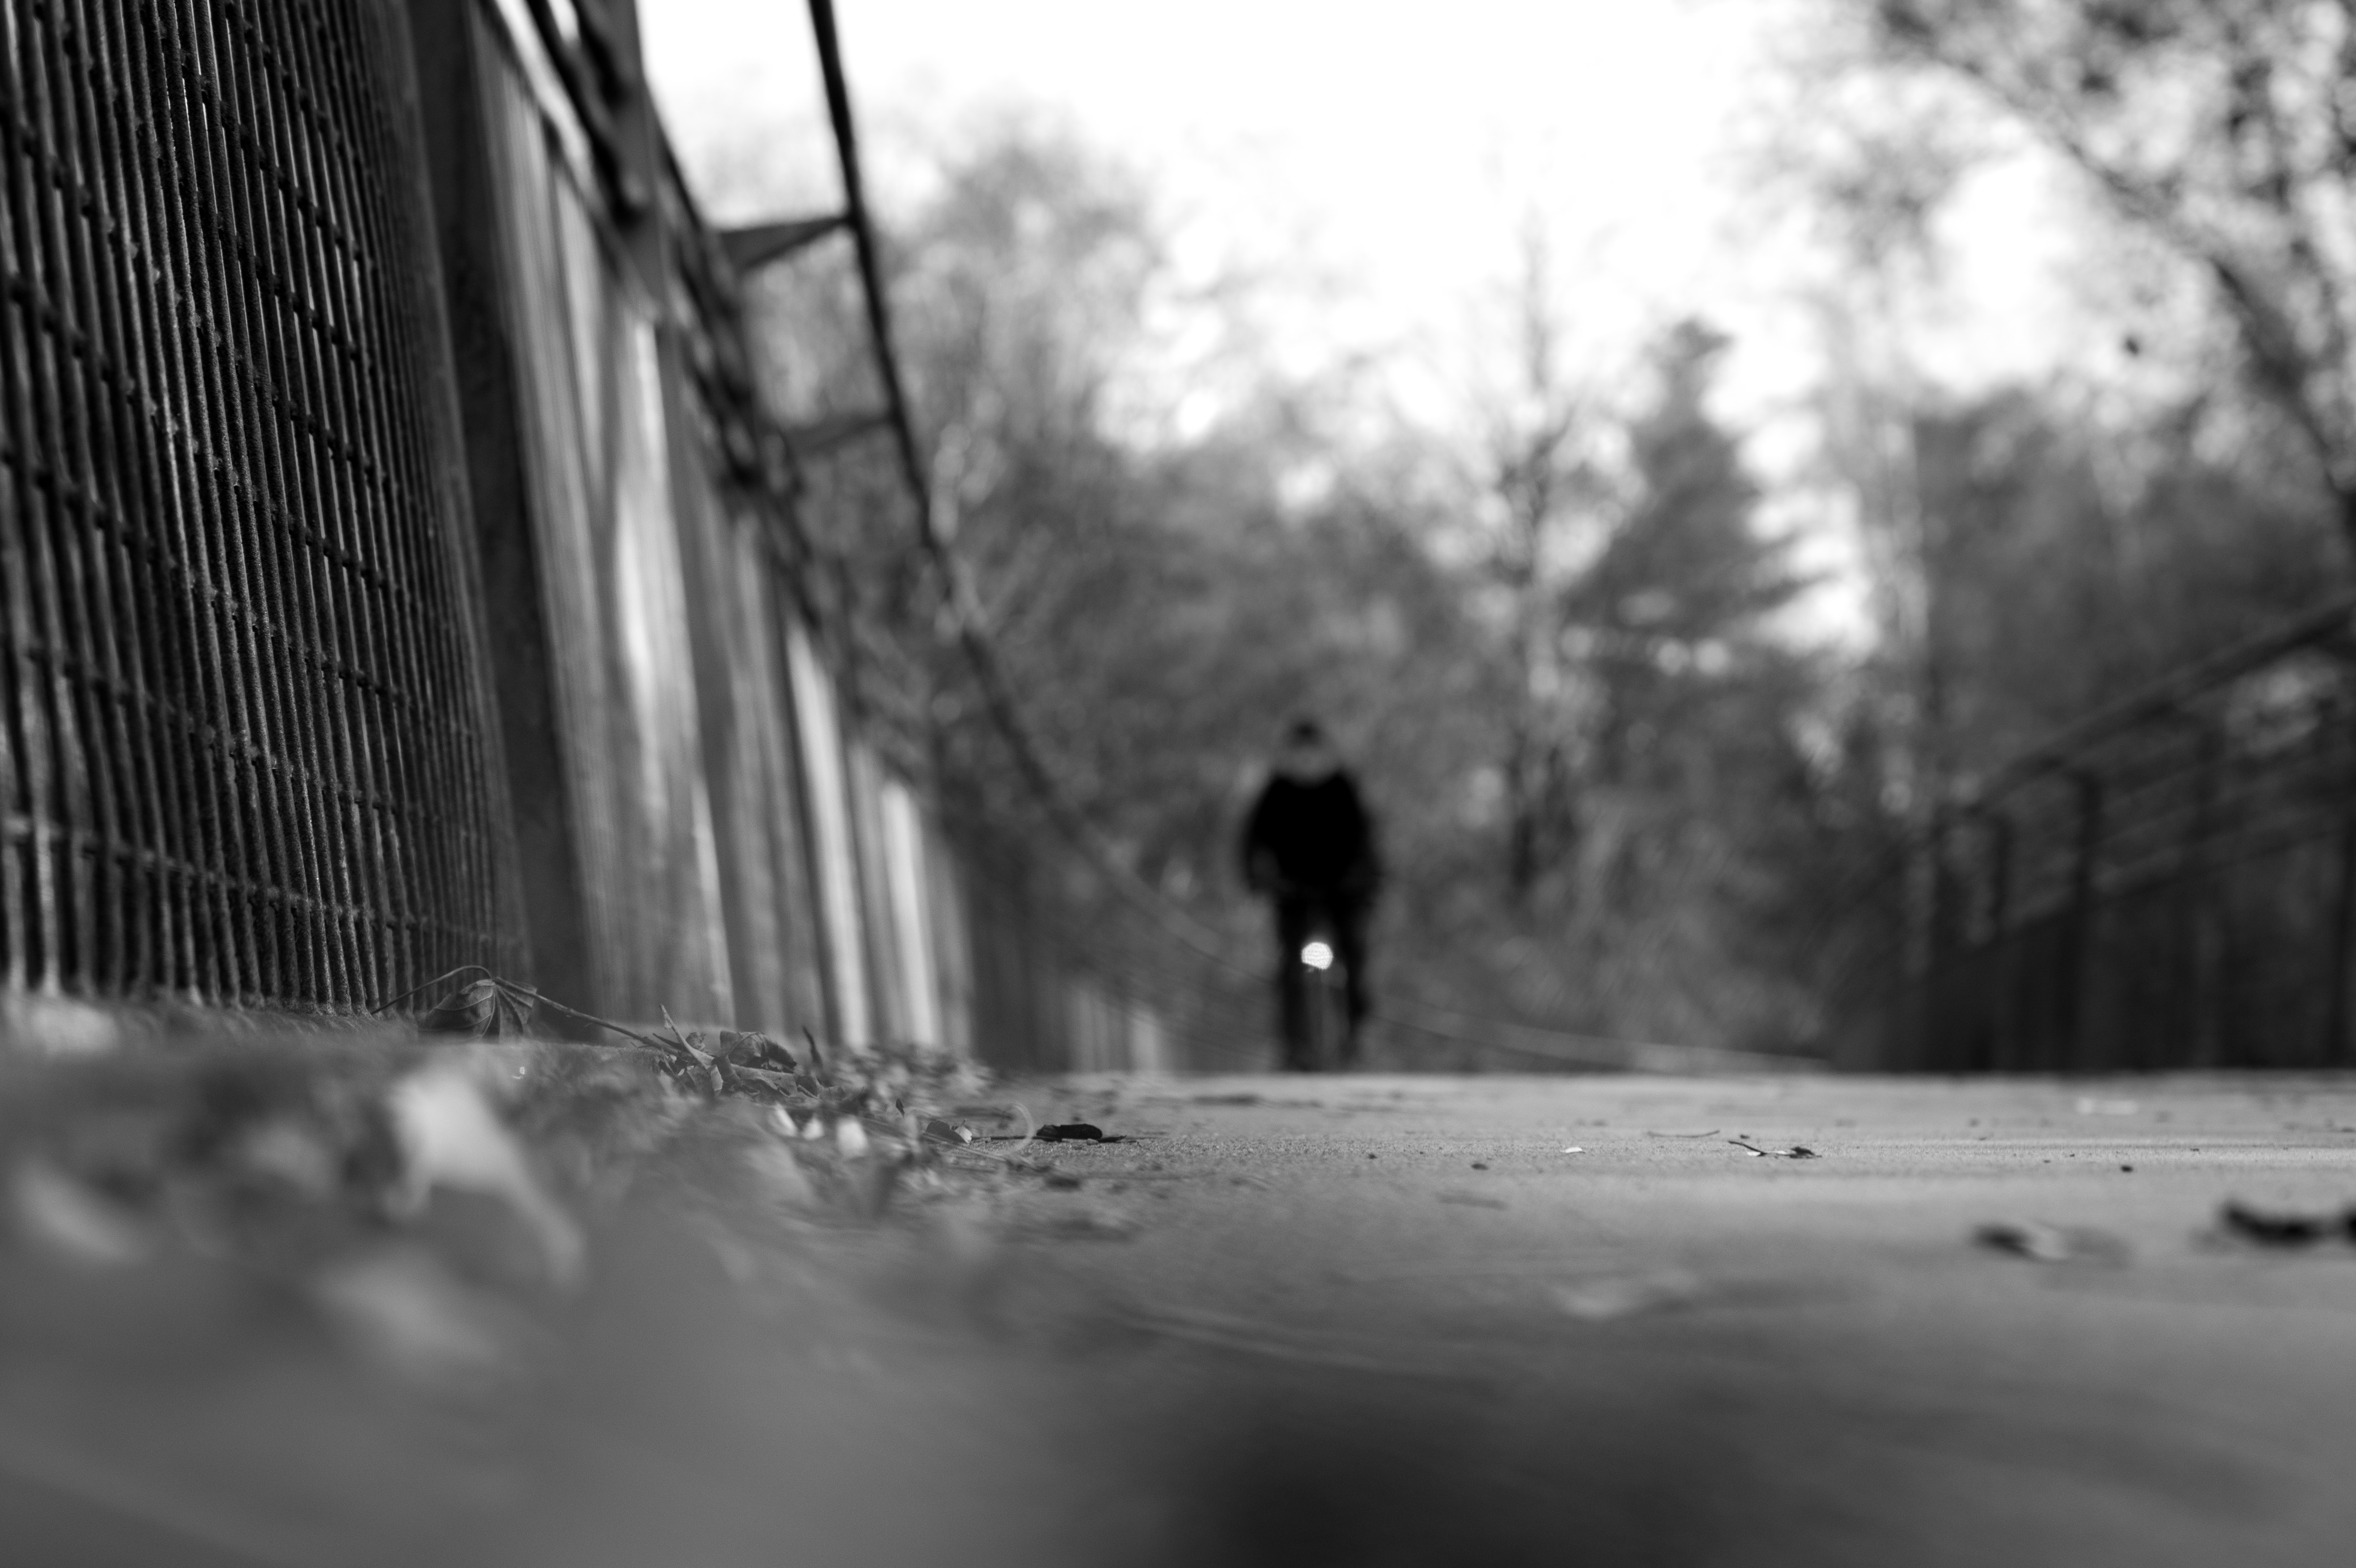
snow, winter, fence, black and white, bridge, street, photography, arch, autumn, weather, monochrome, greenery, trees, leaves, art, germany, way, bavaria, fine, streetscene, biker, franconia, nuremberg, freezing, sonystreetphotographer, n rnberg, pegnitzgrund, monochrome photography